Sascha Gerstner

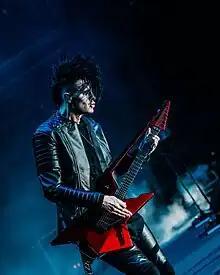
Gerstner in 2023

Sascha Gerstner (born 2 April 1977) is a German musician who has been one of the guitarists and backing vocalists of power metal band Helloween since 2002. As of 2016, he is Helloween's second-longest tenured guitarist, surpassing his predecessor Roland Grapow, who stayed in the band for 12 years. He is also a former member of Freedom Call.